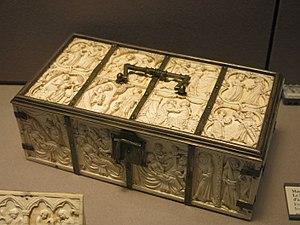
Coffret de la châtelaine de Vergy. Ce coffret profane illustre le roman des amours de la châtelaine de Vergy et d'un chevalier. Paris. 2e quart du XIVe siècle. Ivoire. Achat 1818. Musée du Louvre.
La Châtelaine de Vergi est un court roman anonyme de 948 vers octosyllabiques datant du milieu du XIIIᵉ siècle. Le récit se caractérise par un enchainement tragique, une succession de dilemmes touchant à différentes valeurs médiévales : fidélité au suzerain, à la femme aimée, fin'amor, dans le cadre d'un déclin de l’« idéologie courtoise » et de « dévaluation » à la fois de l’amour et du mariage dans la société de l'époque. Ce récit d'origine a eu un grand succès et a été repris au fil des siècles par de nombreux auteurs européens, dont Marguerite de Navarre.
La maison de Vergy est une grande famille du Moyen Âge, originaire de Bourgogne. Elle tire son nom du château de Vergy, situé à Reulle-Vergy, entre Dijon et Beaune.